Feodorovskaya Icon Cathedral (Saint Petersburg)

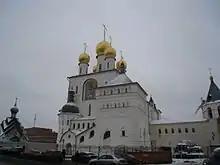
Fedorovsky cathedral in Saint-petersburg. Northern facade, majolica, Tsar's staircase. January 2013.

Two pair of doors lead separately into the Upper and Lower churches. Their massive wings, covered with copper, are decorated with a complex combination of panels incorporating bronze rosettes of various patterns. The doors leading to the Upper church depict scenes of the Twelve Great Feasts. The doors were newly made and replaced the destroyed original ones.